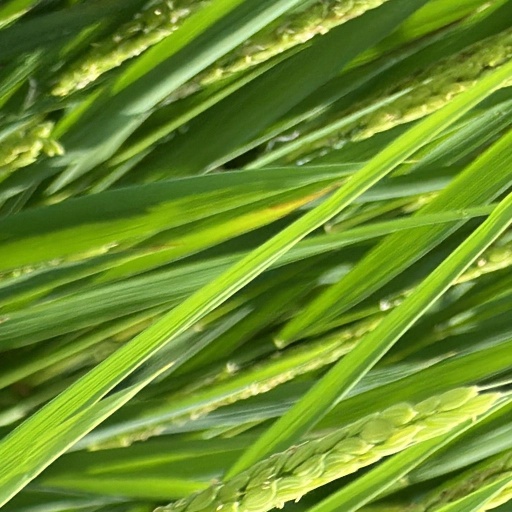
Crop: rice